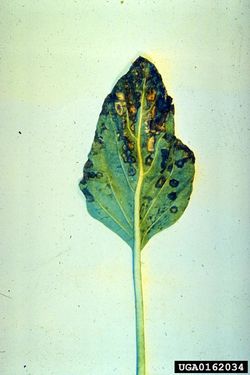
Labels: Tomato leaf bacterial spot